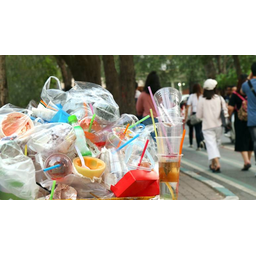
Label: plastic